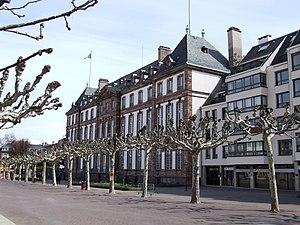
La direction du Racing Club de Strasbourg est l'entité qui est responsable de la direction opérationnelle et du fonctionnement du club de football français du Racing Club de Strasbourg. La direction du club évolue en fonction de la structure juridique du club et de son propriétaire ou de son actionnariat.